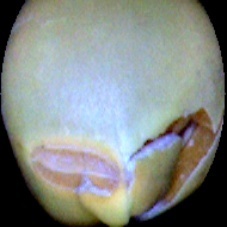
Label: Immature